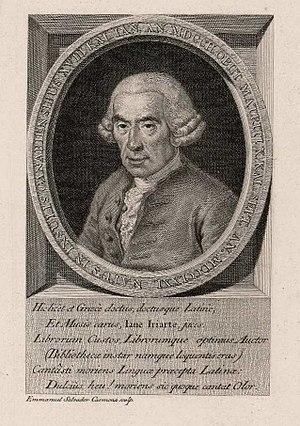
Juan de Iriarte, né le 15 décembre 1702 à Puerto de la Cruz et mort le 23 août 1771 à Madrid, est un écrivain espagnol.